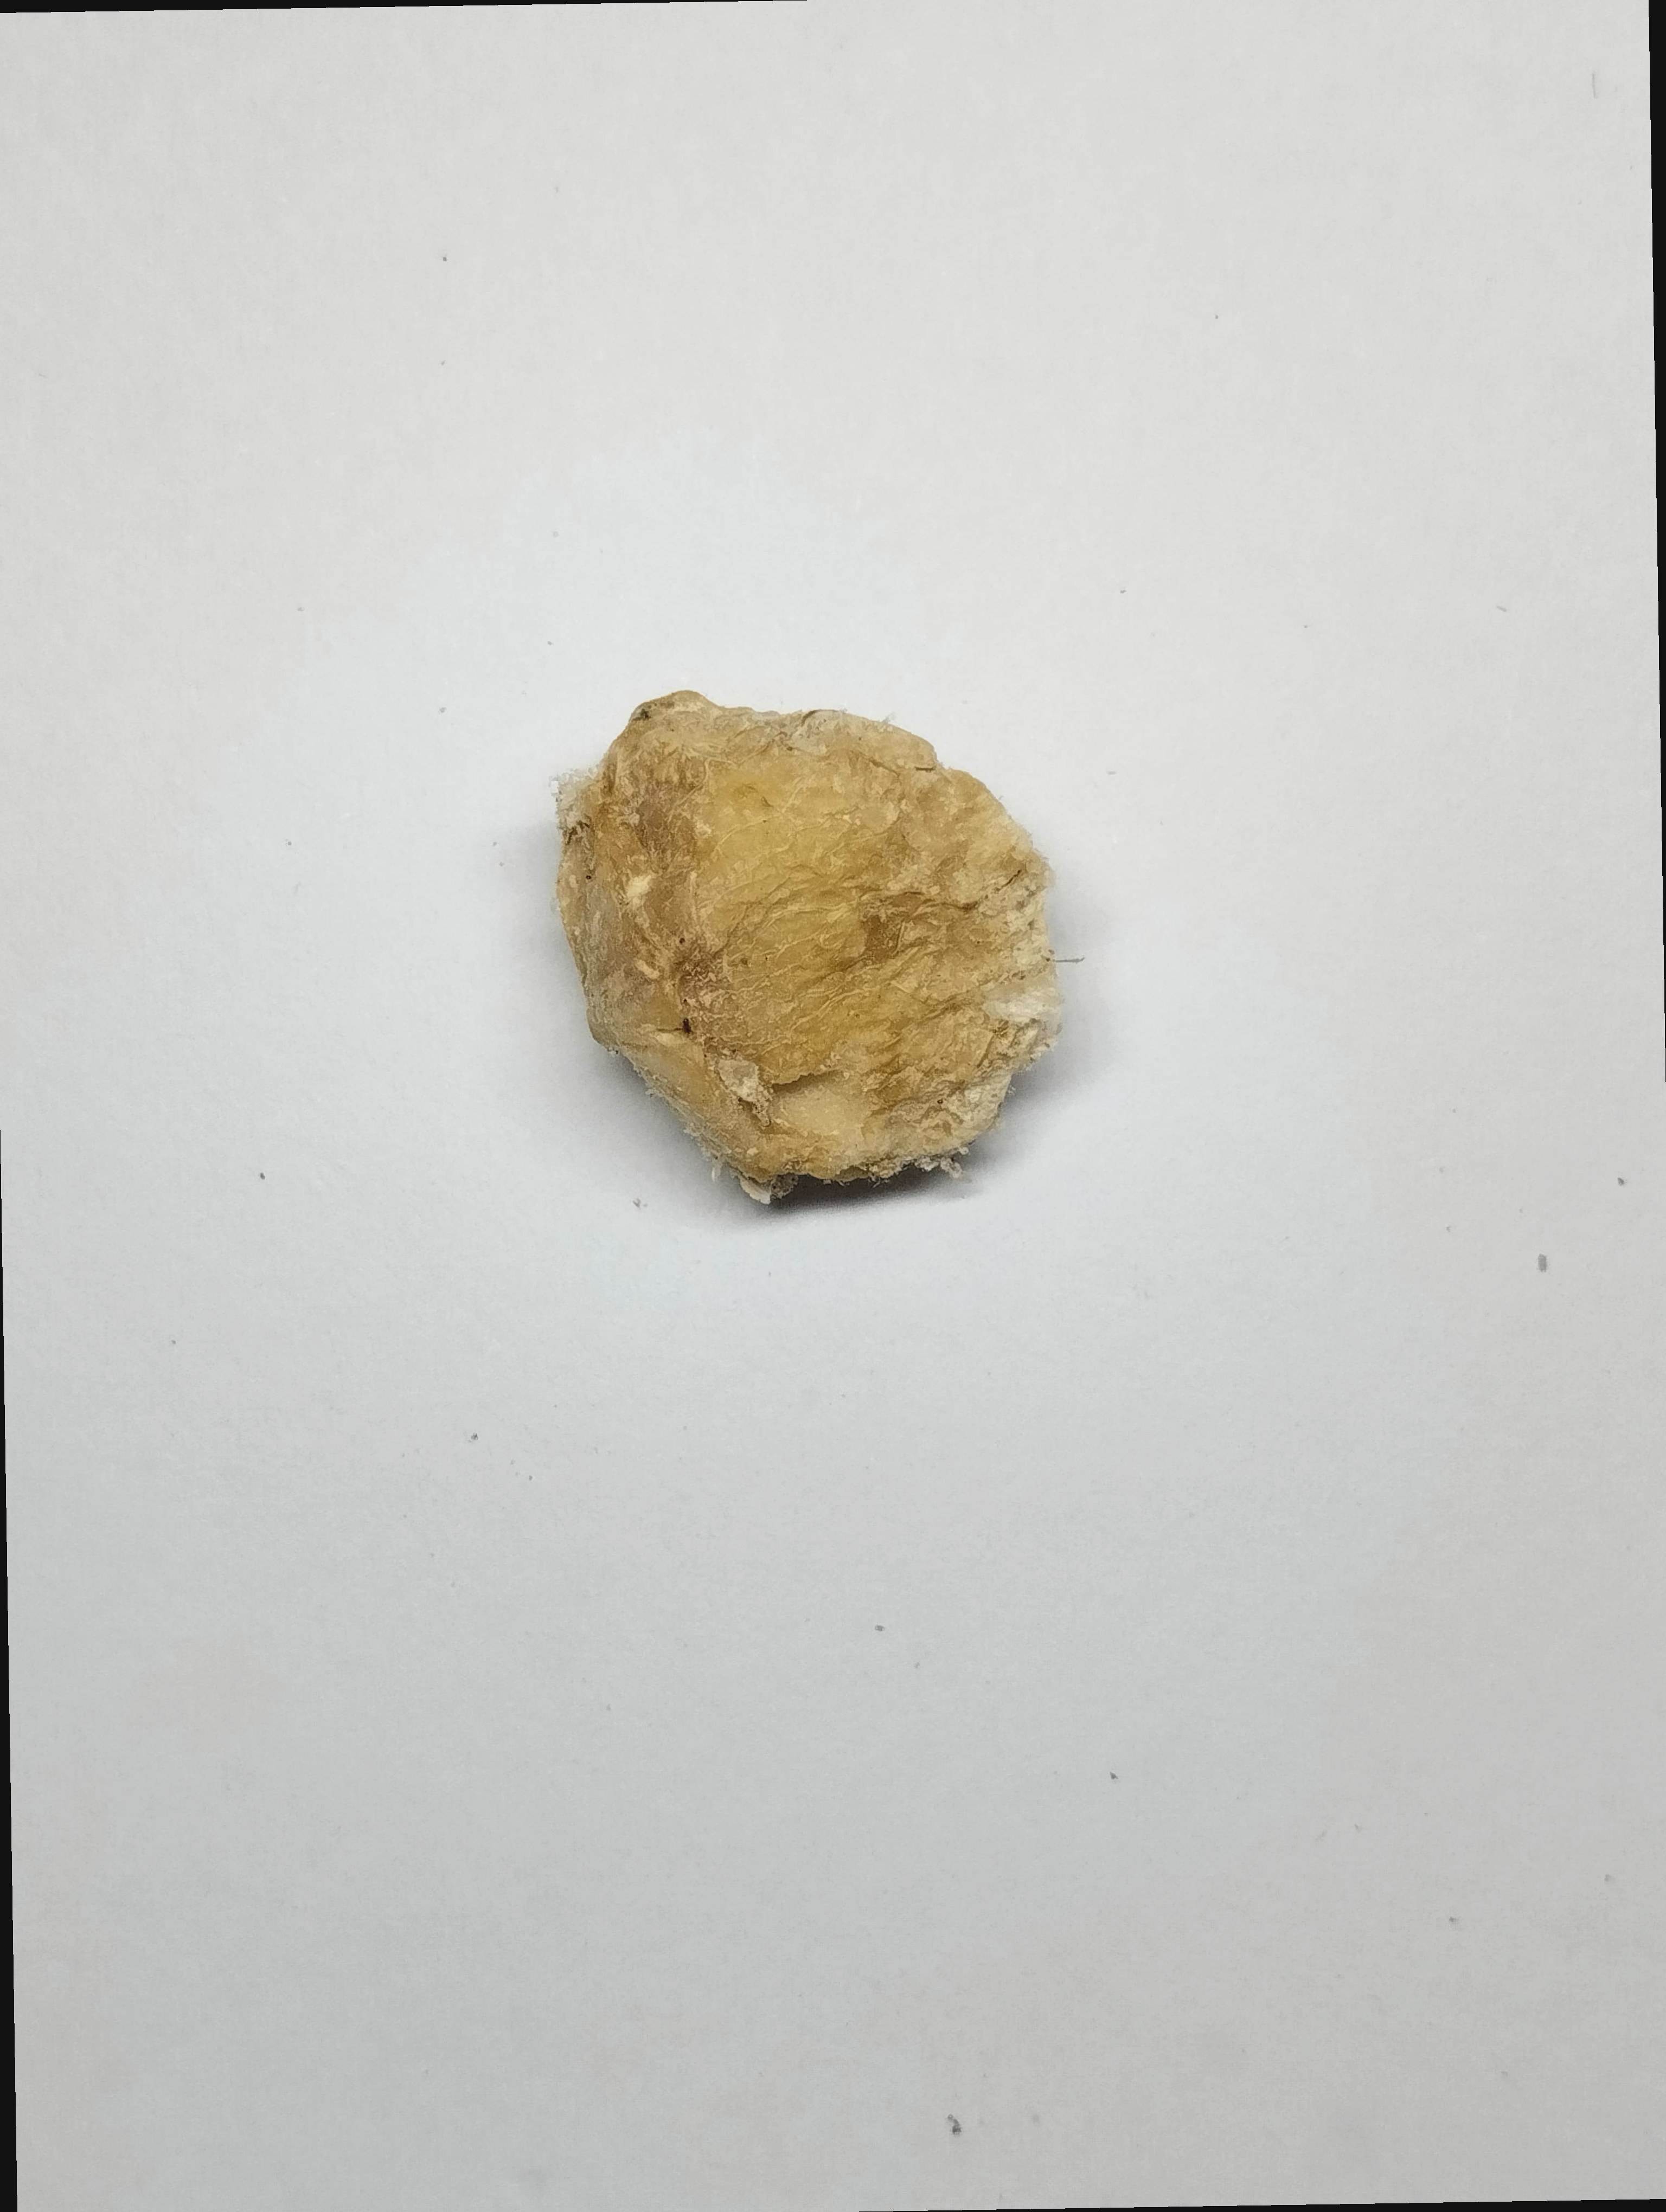
Label: rusak (damaged seed)